Answer in natural language. Considering the relative positions, where is Doorway with respect to threeseater sofa with dark cushions? Choose between the following options: right or left
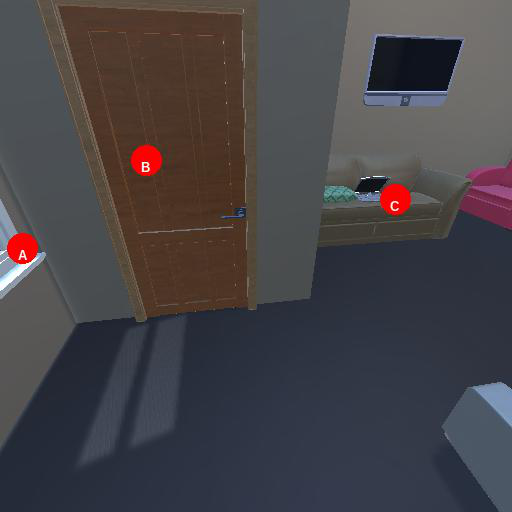
<answer>left</answer>